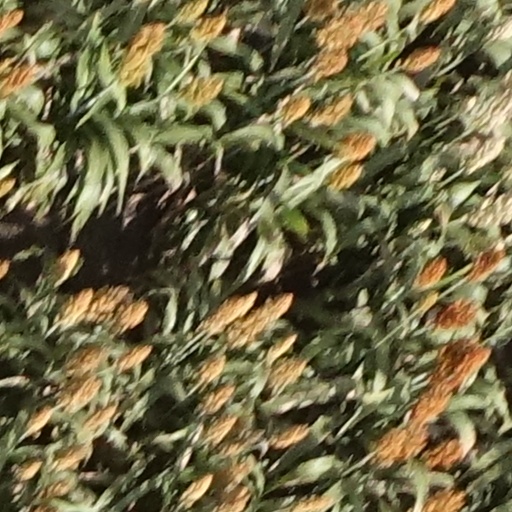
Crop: sorghum